Bilsby

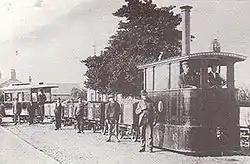
Alford – Sutton Tramway

Mumby Road railway station used to be situated here. In 1897, Thurlby would have been an important junction between the Sutton and Willoughby Railway (part of the East Lincolnshire Railway) and a proposed line from a new port at Sutton-on-Sea to another in Warrington to be built by the Lancashire, Derbyshire and East Coast Railway.